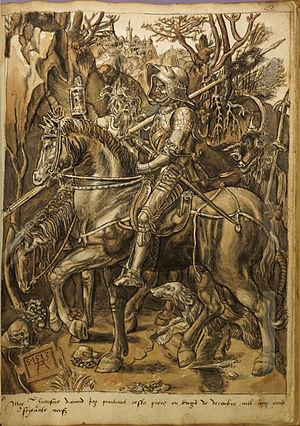
Jérôme Durand (1555-1605), d’après Albrecht Dürer, Le Chevalier, la Mort et le Diable (détail)
Jérôme Durand est un peintre verrier de la Renaissance lyonnaise.